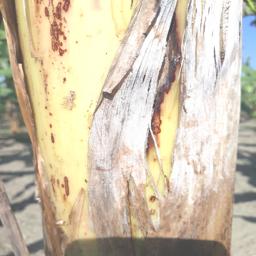
Label: PSEUDOSTEM WEEVIL